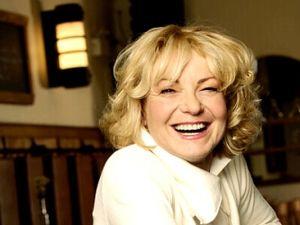
Marjo est une auteure-compositrice-interprète québécoise. Elle est membre du groupe Corbeau de 1978 à 1984, groupe qui connait un succès au début des années 1980. En 1986, son premier album Celle qui va est acclamé par le public et la critique. Au cours des années 1990, les albums Tant qu'il y aura des enfants et Bohémienne obtiennent un succès malgré des sonorités plus calmes. S'ensuivit l'effet blues anglophone Bootleg Blues. En 2001, la compilation Sans Retour marque une dure épreuve pour la chanteuse qui menace de ne plus chanter et 4 ans plus tard, elle fait paraitre l'album studio Turquoise. En 2009 et 2010, elle regroupe de nombreux chanteurs et groupes québécois pour les albums Marjo et ses Hommes. Elle a vendu plus d'un million d'albums au cours de sa carrière.